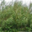
Label: willow_tree